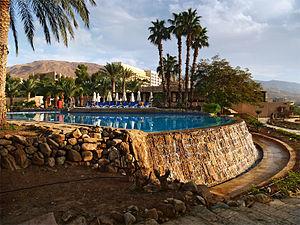
Mövenpick Resort &amp